Marco Di Vaio

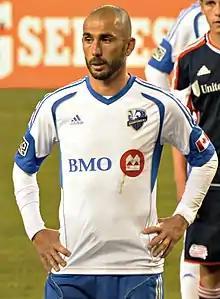
Di Vaio playing for the Montreal Impact in 2013

Marco Di Vaio (born 15 July 1976) is an Italian former professional footballer who played as a striker. A prolific goalscorer, in his long club career, Di Vaio scored over 200 league goals while playing for several clubs, mainly in Italy, as well as in France, Spain and Canada. At international level, Di Vaio represented the Italy national football team at Euro 2004.